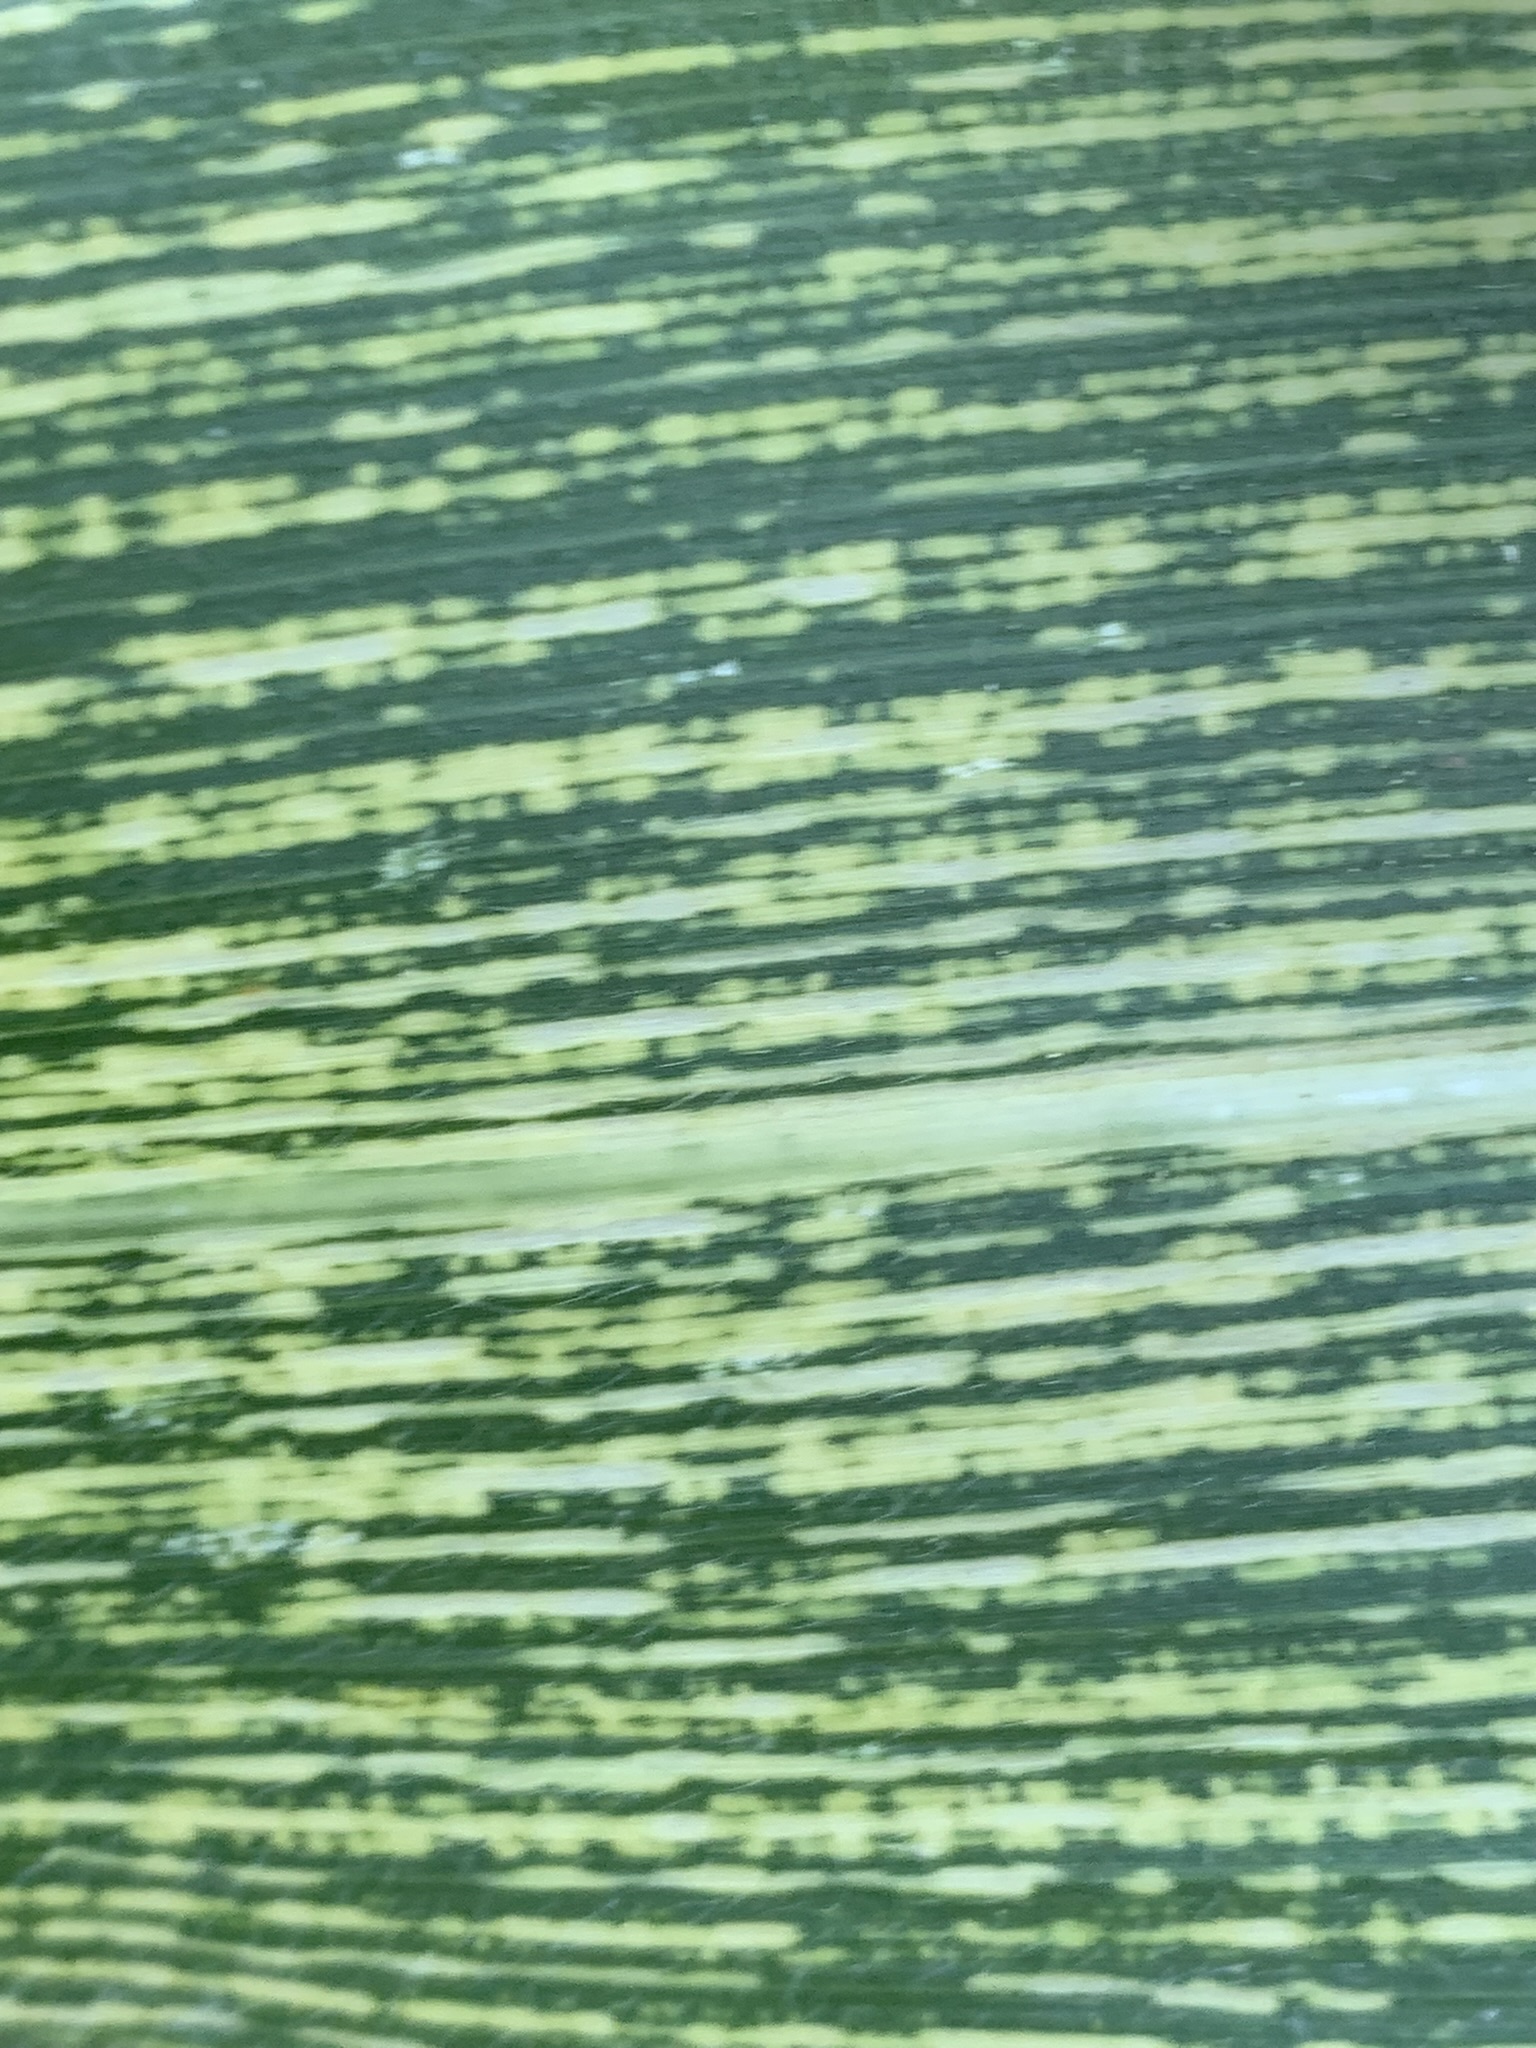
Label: MSV